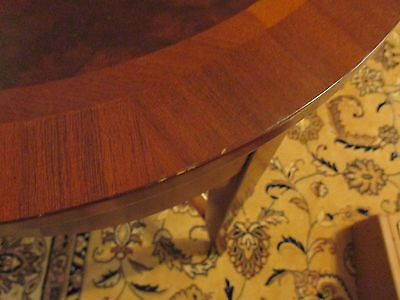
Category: table